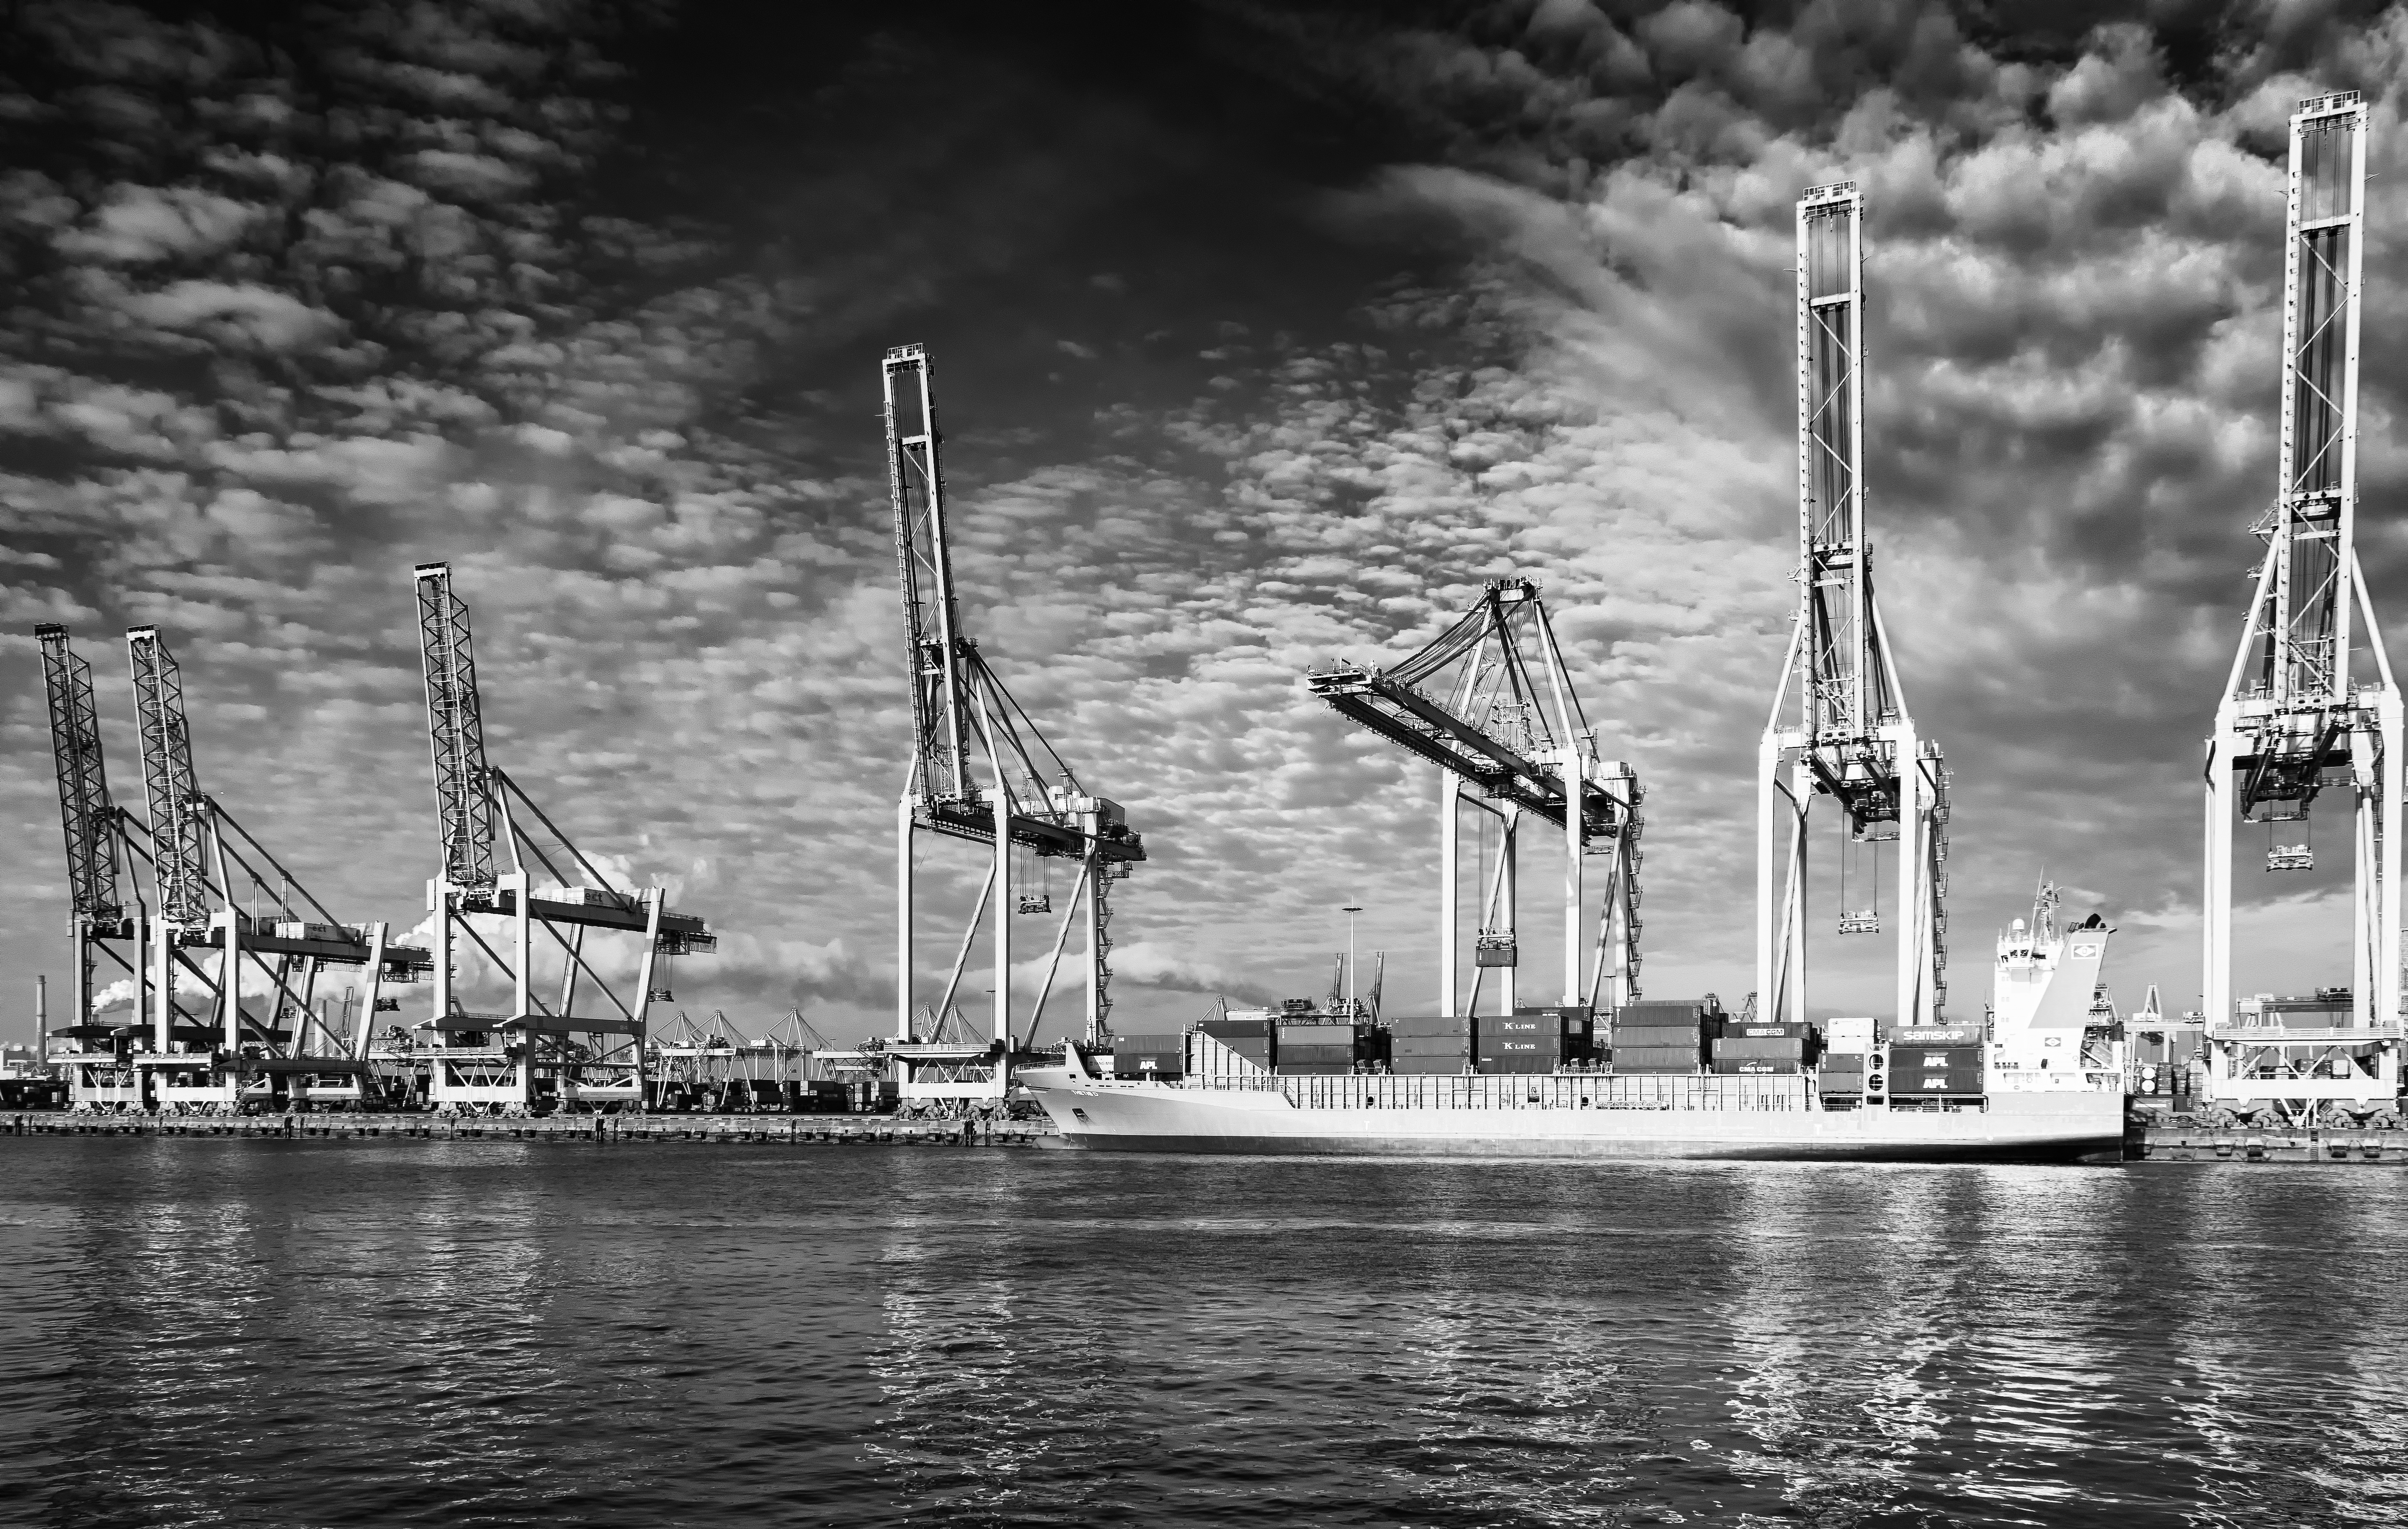
water, dock, black and white, boat, bridge, skyline, photography, ship, cityscape, transport, vehicle, mast, harbor, marina, port, monochrome, envelope, holland, netherlands, rotterdam, container, cranes, crane, watercraft, delete, sailing ship, loading, investors, unloading, container cranes, tall ship, cargo handling, handling goods, monochrome photography, eur port